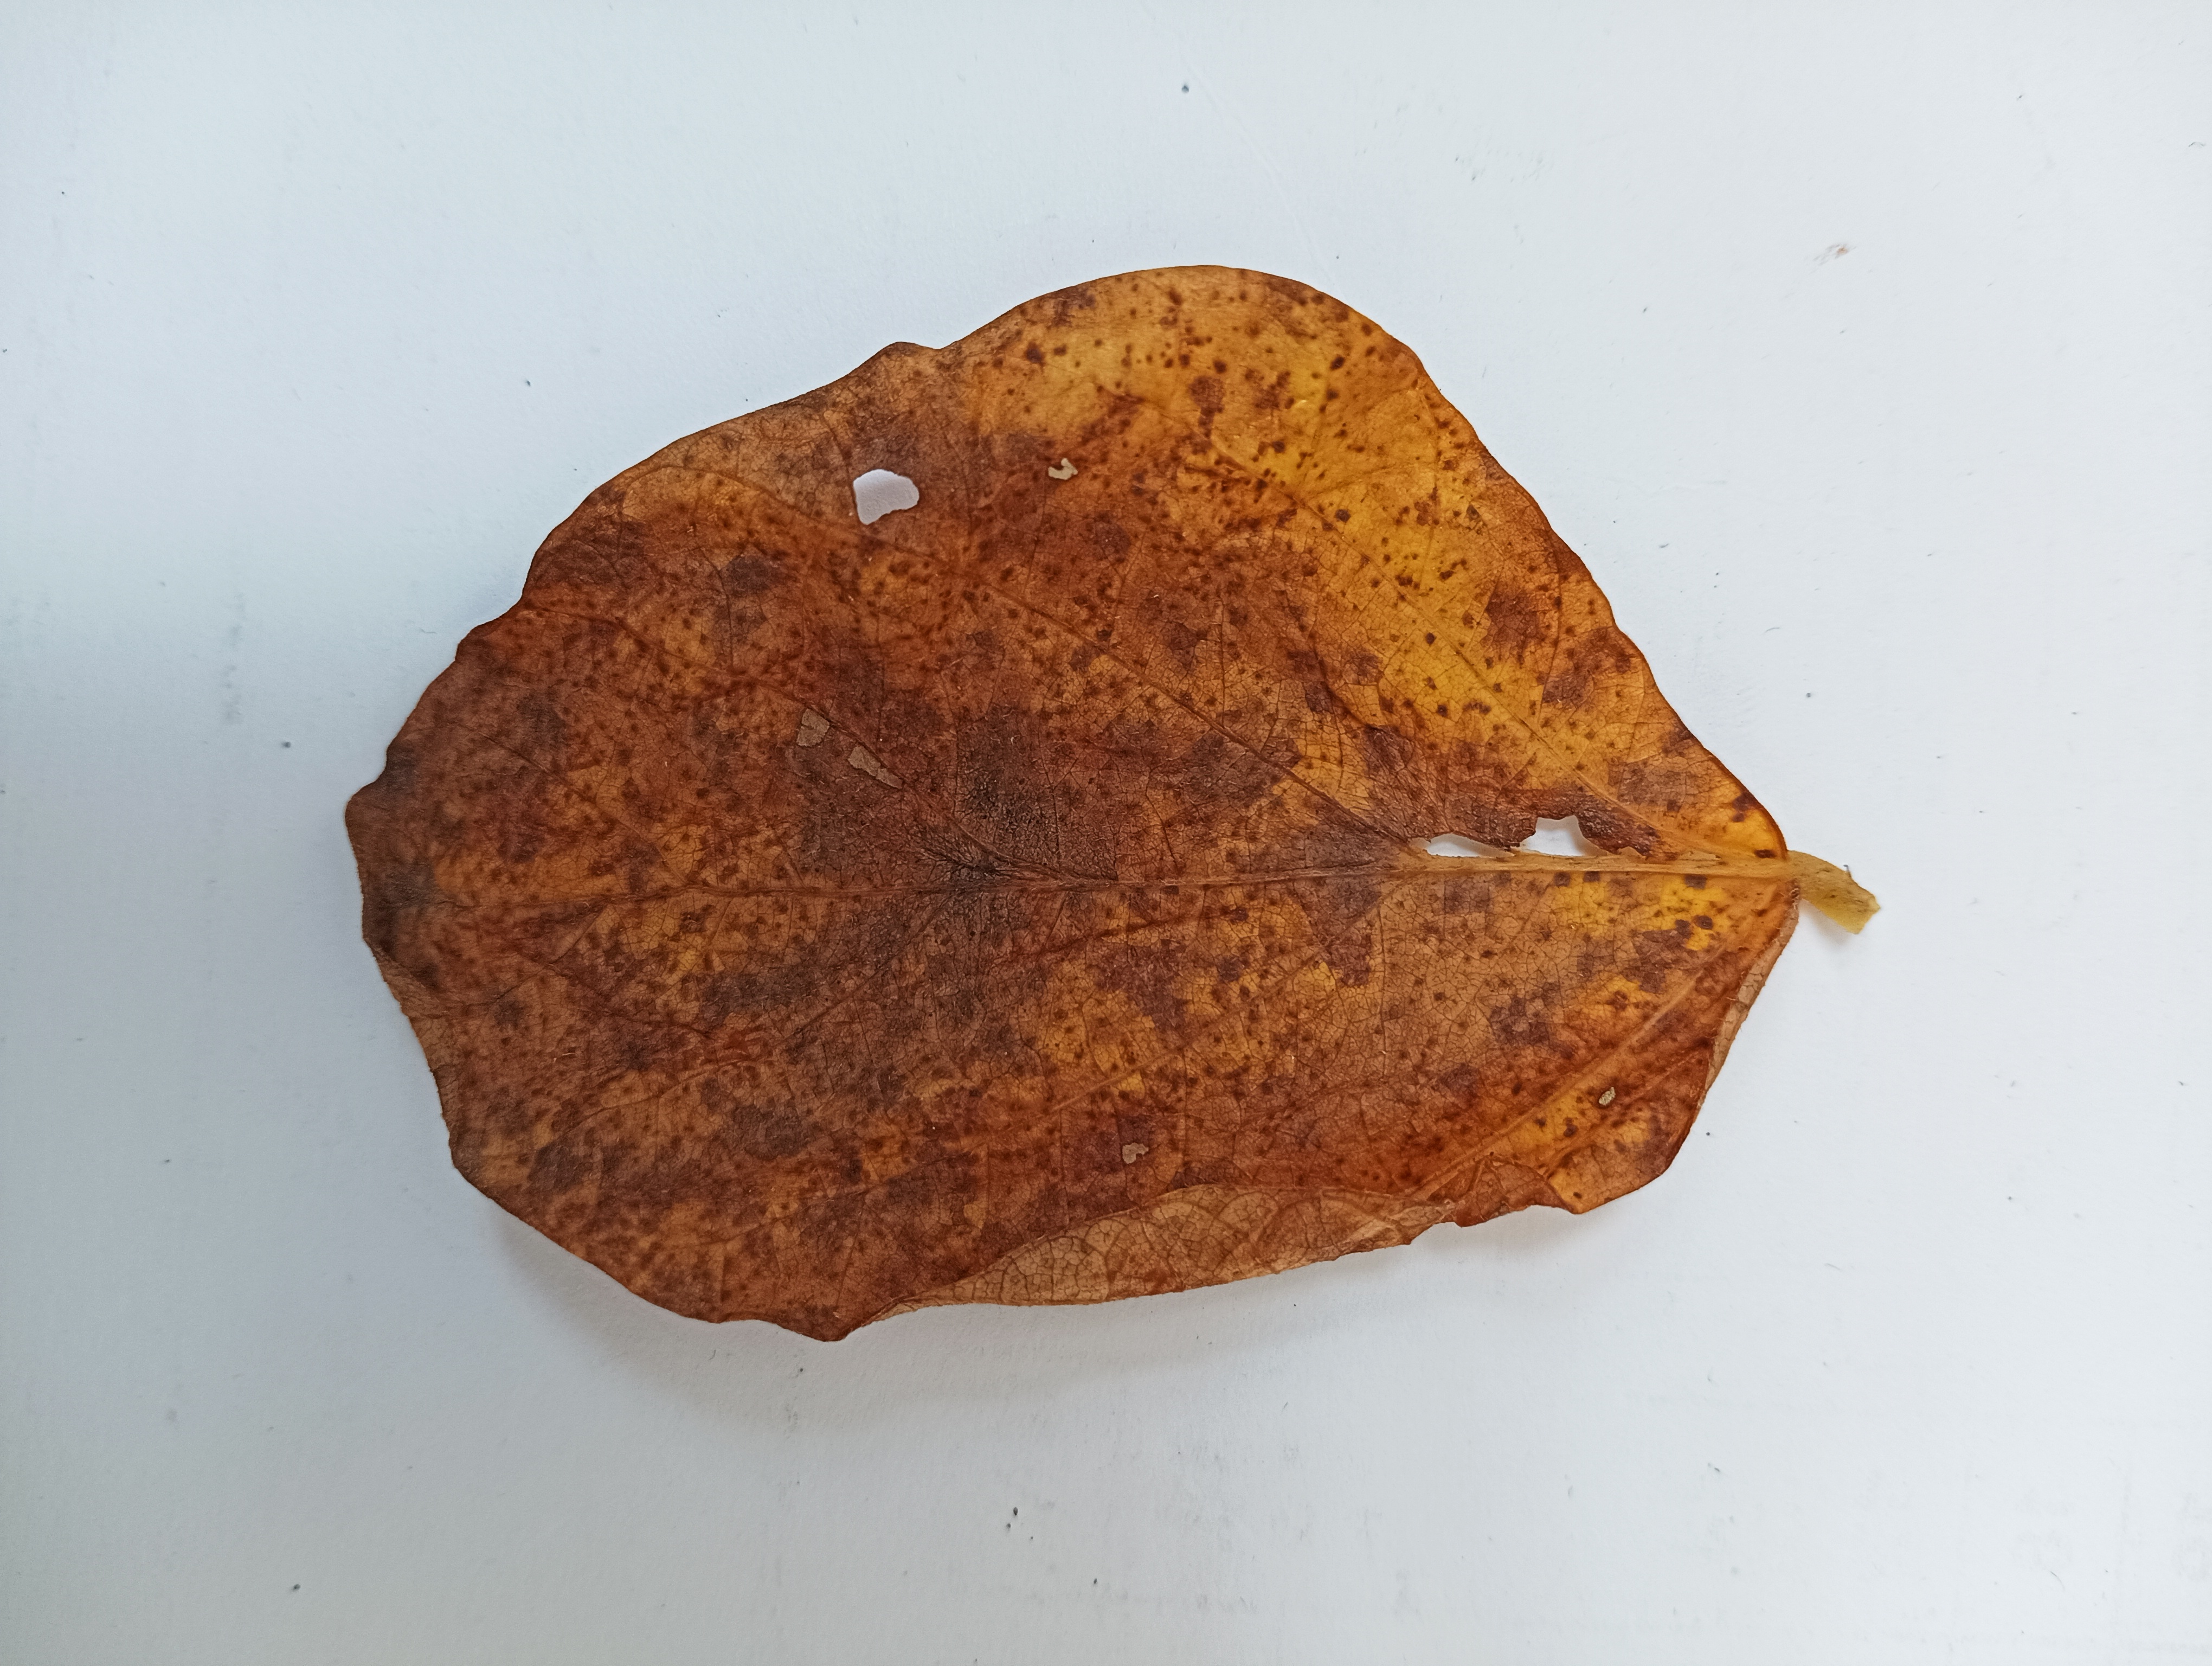
Label: Septoria_Brown_Spot